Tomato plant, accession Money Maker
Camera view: vertical (180 deg); turntable rotation: 270 degrees
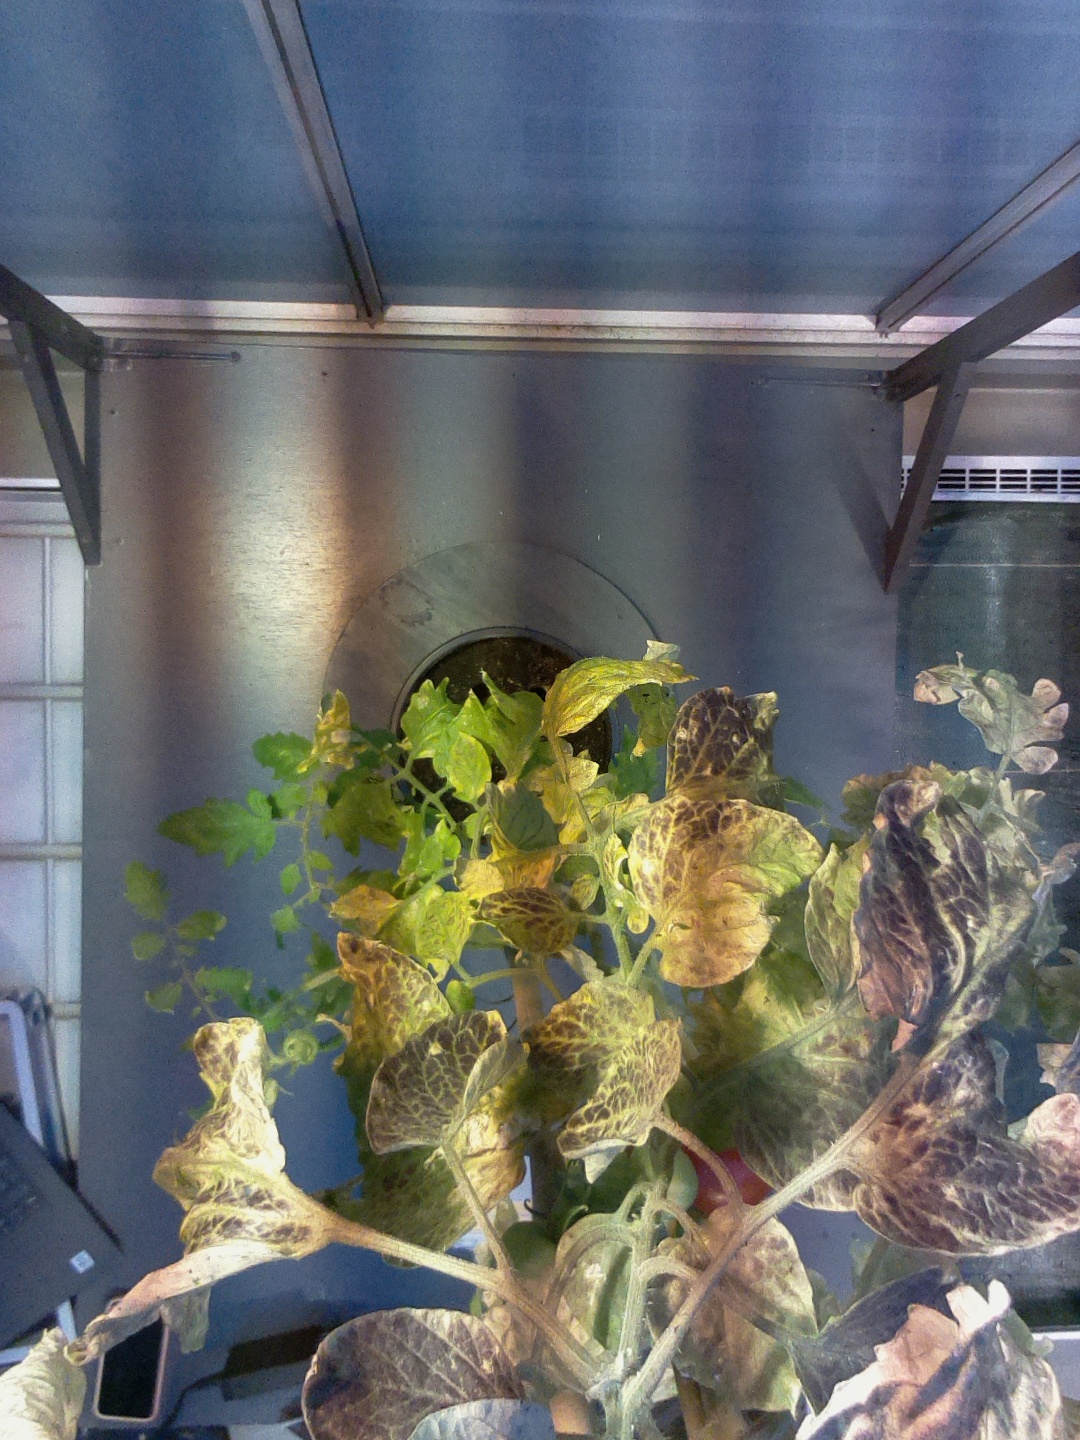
BBCH growth stage 89: 90%-100% of fruits show typical fully ripe color